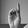
ASL letter: D